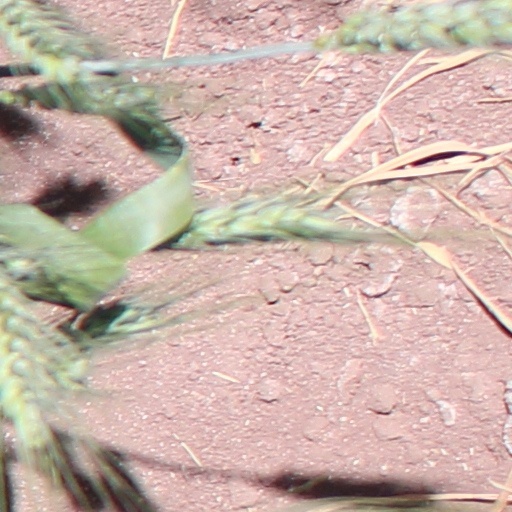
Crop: wheat